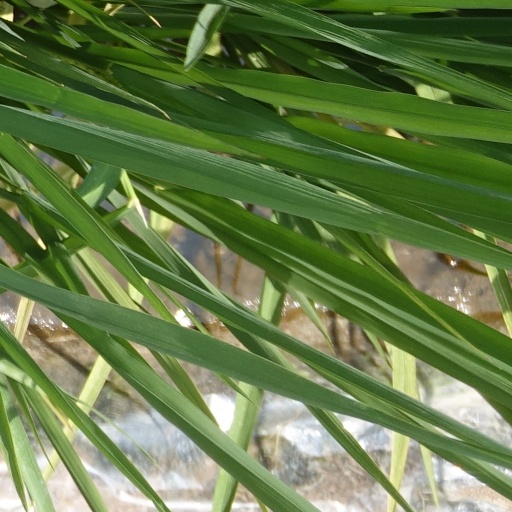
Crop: rice